Eton wall game

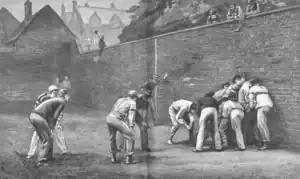
A bully just outside good calx (1876)

A letter from March 1821 states "there is a wall ... against which they play Foot-ball in the season; indeed they say it is capital weather for it now, but it is not the fashionable game, so nobody dares to propose it."